Liksy Joseph

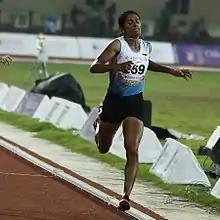
in 2017

She competed in the 2017 Asian Athletics Championships – Women's heptathlon. The race was won by her compatriot Swapna Barman and another teammate, Purnima Hembram, took the bronze.